History of the Cyclades

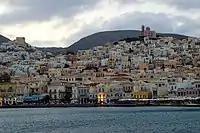
Ermopouli, the port of Syros, with its two cathedrals, Catholic and Orthodox, facing each other, each on its own hill.

The Sultan, like everywhere else in his Greek territories, favoured the Greek Orthodox Church. He considered the Ecumenical Patriarch as the leader of the Greeks within the Empire. The latter was responsible for Greeks’ good behaviour, and in exchange he was given extensive power over the Greek community as well as the privileges he had secured under the Byzantine Empire. In the whole Empire, the Orthodox had been organised into a millet, but not the Catholics. Moreover, in the Cyclades, Catholicism was the religion of the Venetian enemy. Orthodoxy thus took advantage of this protection to try and reconquer the terrain lost during the Latin occupation. In the rest of the Empire, the agricultural development of unoccupied land (the property of the Sultan) was often entrusted to religious orders and Muslim religious foundations. As the latter were absent on the islands, this function fell to the Orthodox monasteries. Tournefort, visiting the Cyclades in 1701, counted up these Orthodox monasteries: thirteen on Milos, six on Sifnos, at least one on Serifos, sixteen on Paros, at least seven on Naxos, one on Amorgos, several on Mykonos, five on Kea and at least three on Andros (information is missing for the remaining islands). Only three had been founded during the Byzantine era: Panaghia Chozoviotissa on Amorgos (11th century), Panaghia Panachrantos on Andros (10th century) and Profitis Elias (1154) on Sifnos, all the rest belonging to the wave of Orthodox reconquest under Ottoman protection. The numerous monasteries founded during the Ottoman period were privately established by individuals on their own lands. These establishments are proof of a social evolution on the islands. Certainly, in general, the great Catholic families converted little by little, but this is insufficient to explain the number of new monasteries. It must be concluded that a new Greek Orthodox elite emerged which took advantage of the weakening of society during the Ottoman conquest to acquire landed property. Their wealth was later cemented through the profits from commercial and naval enterprises. At the beginning of the 17th century, the Orthodox reconversion was practically complete. It is in this context that the Catholic counter-offensive is situated.